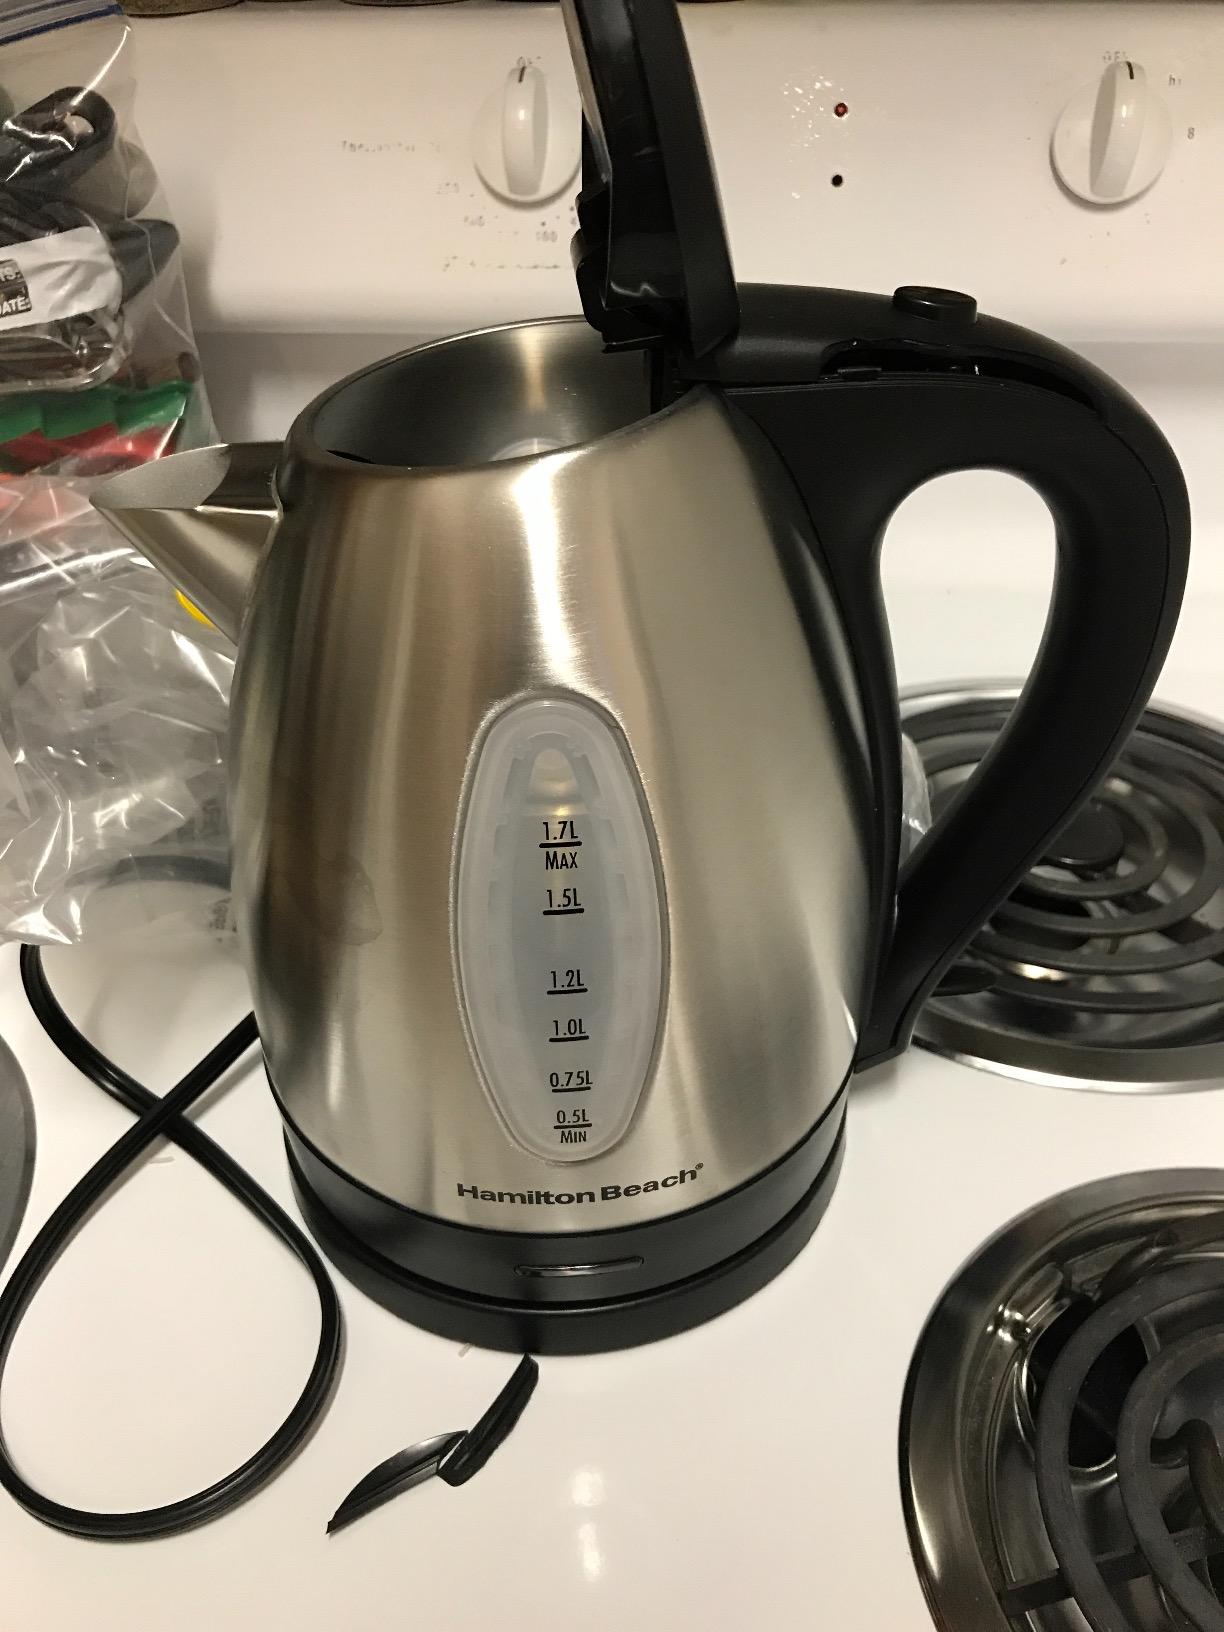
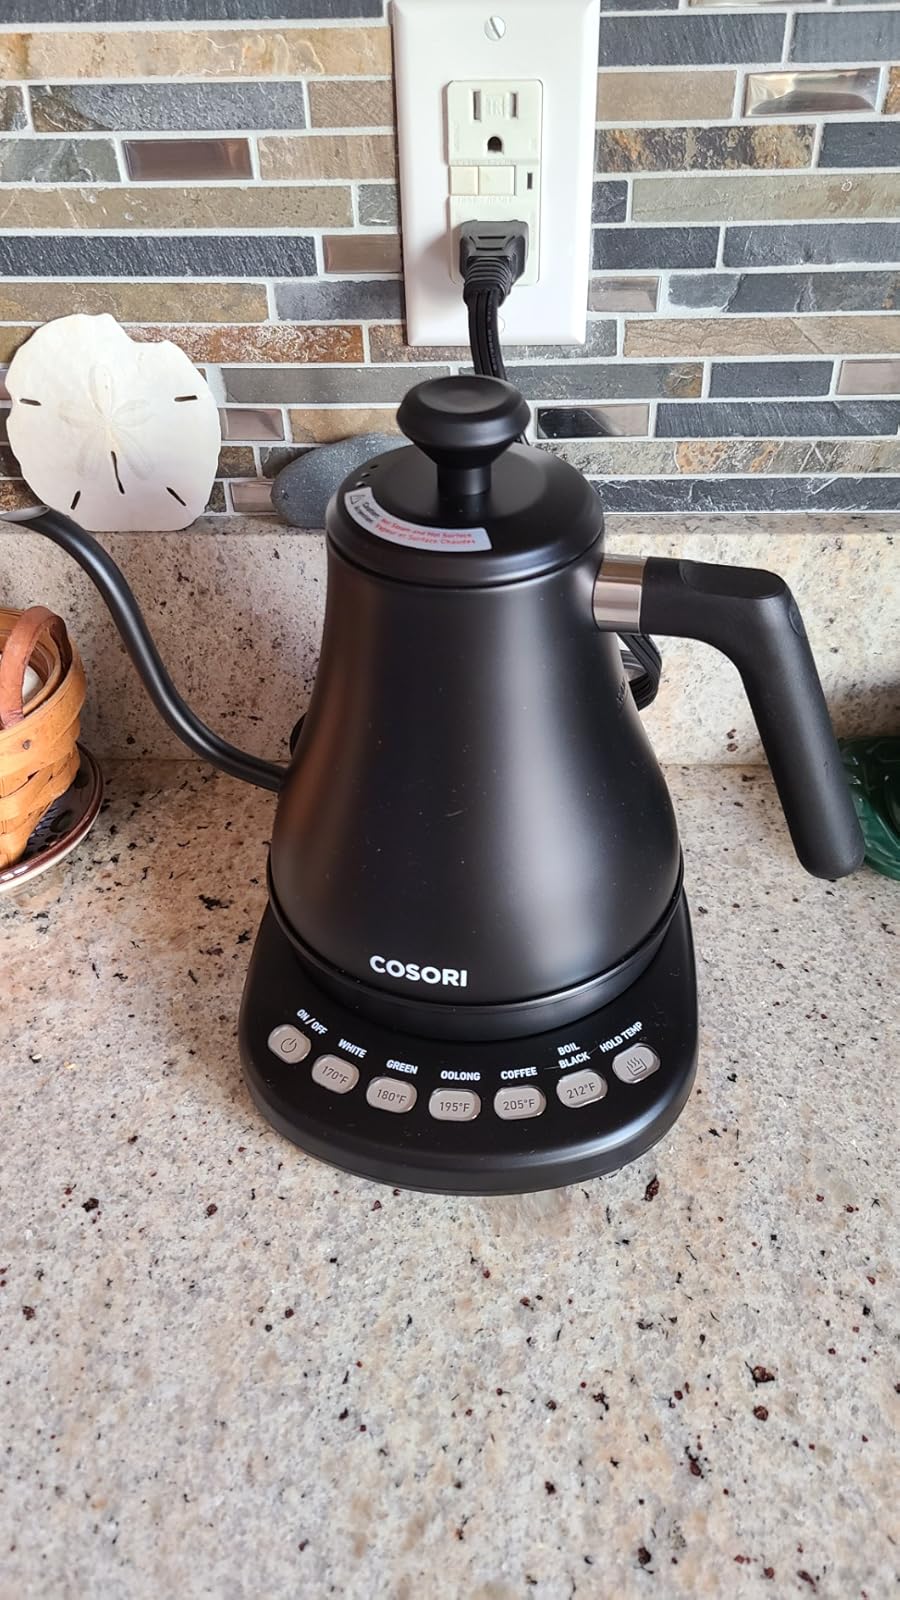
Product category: items_kettle
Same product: no